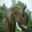
Label: elephant